Red-crested tree-rat

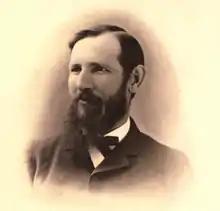
Joel Asaph Allen first described the species as "Isothrix rufodorsalis" in 1899.

Known as the "red-crested tree rat", this species was originally described as "Isothrix rufodorsalis" by American biologist Joel Asaph Allen in 1899, and was transferred to genus "Diplomys" in 1935 by George Henry Hamilton Tate. In 2005, its subfamily Echimyinae was revised by Louise Emmons from the Smithsonian Institution, and identified a number of unique features of this species, including the differences between the teeth of this species and others in genus "Diplomys". This resulted in the establishment of monotypic genus "Santamartamys".